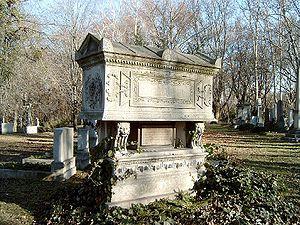
Ignace Philippe Semmelweis, né le 1ᵉʳ juillet 1818 à Ofen et mort le 13 août 1865 à Döbling près de Vienne, est un médecin obstétricien hongrois qui œuvra pour l'hygiène des mains.